David Arquette

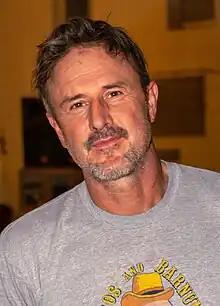
Arquette in 2019

David Arquette (born September 8, 1971) is an American actor, producer, and retired professional wrestler. He began his acting career with a main role as Keith "Two-Bit" Matthews on the Fox drama television series "The Outsiders" (1990), and he made his film debut with a supporting role in "Where the Day Takes You" (1992). Arquette continued acting in television during the early-to-mid 1990s, with main roles as Tod Hawks on the NBC sitcom "Parenthood" (1990–1991) and Hunter on the CBS sitcom "Double Rush" (1995), and had starring roles in the films "Wild Bill" (1995) and "Johns" (1996).